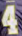
Number: 4